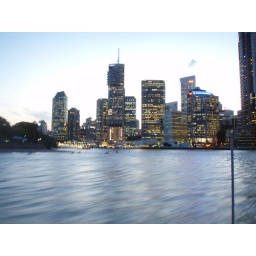
took this photo from water bus.. in this picture, i can feel the speed..unlike water bus in venice, it is pretty fast!